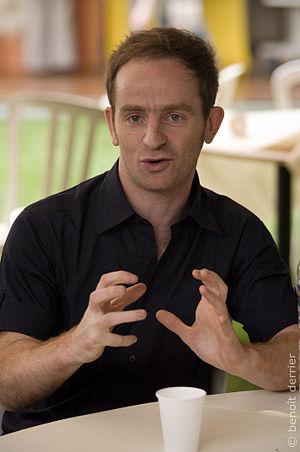
Conférence avec Mathias Malzieu (Dionysos), lors du festival Aux Zarbs 2008 (Auxerre, France).
Mathias Malzieu est un musicien, écrivain et réalisateur français, né le 16 avril 1974 à Montpellier. Il est le chanteur du groupe de rock français Dionysos.